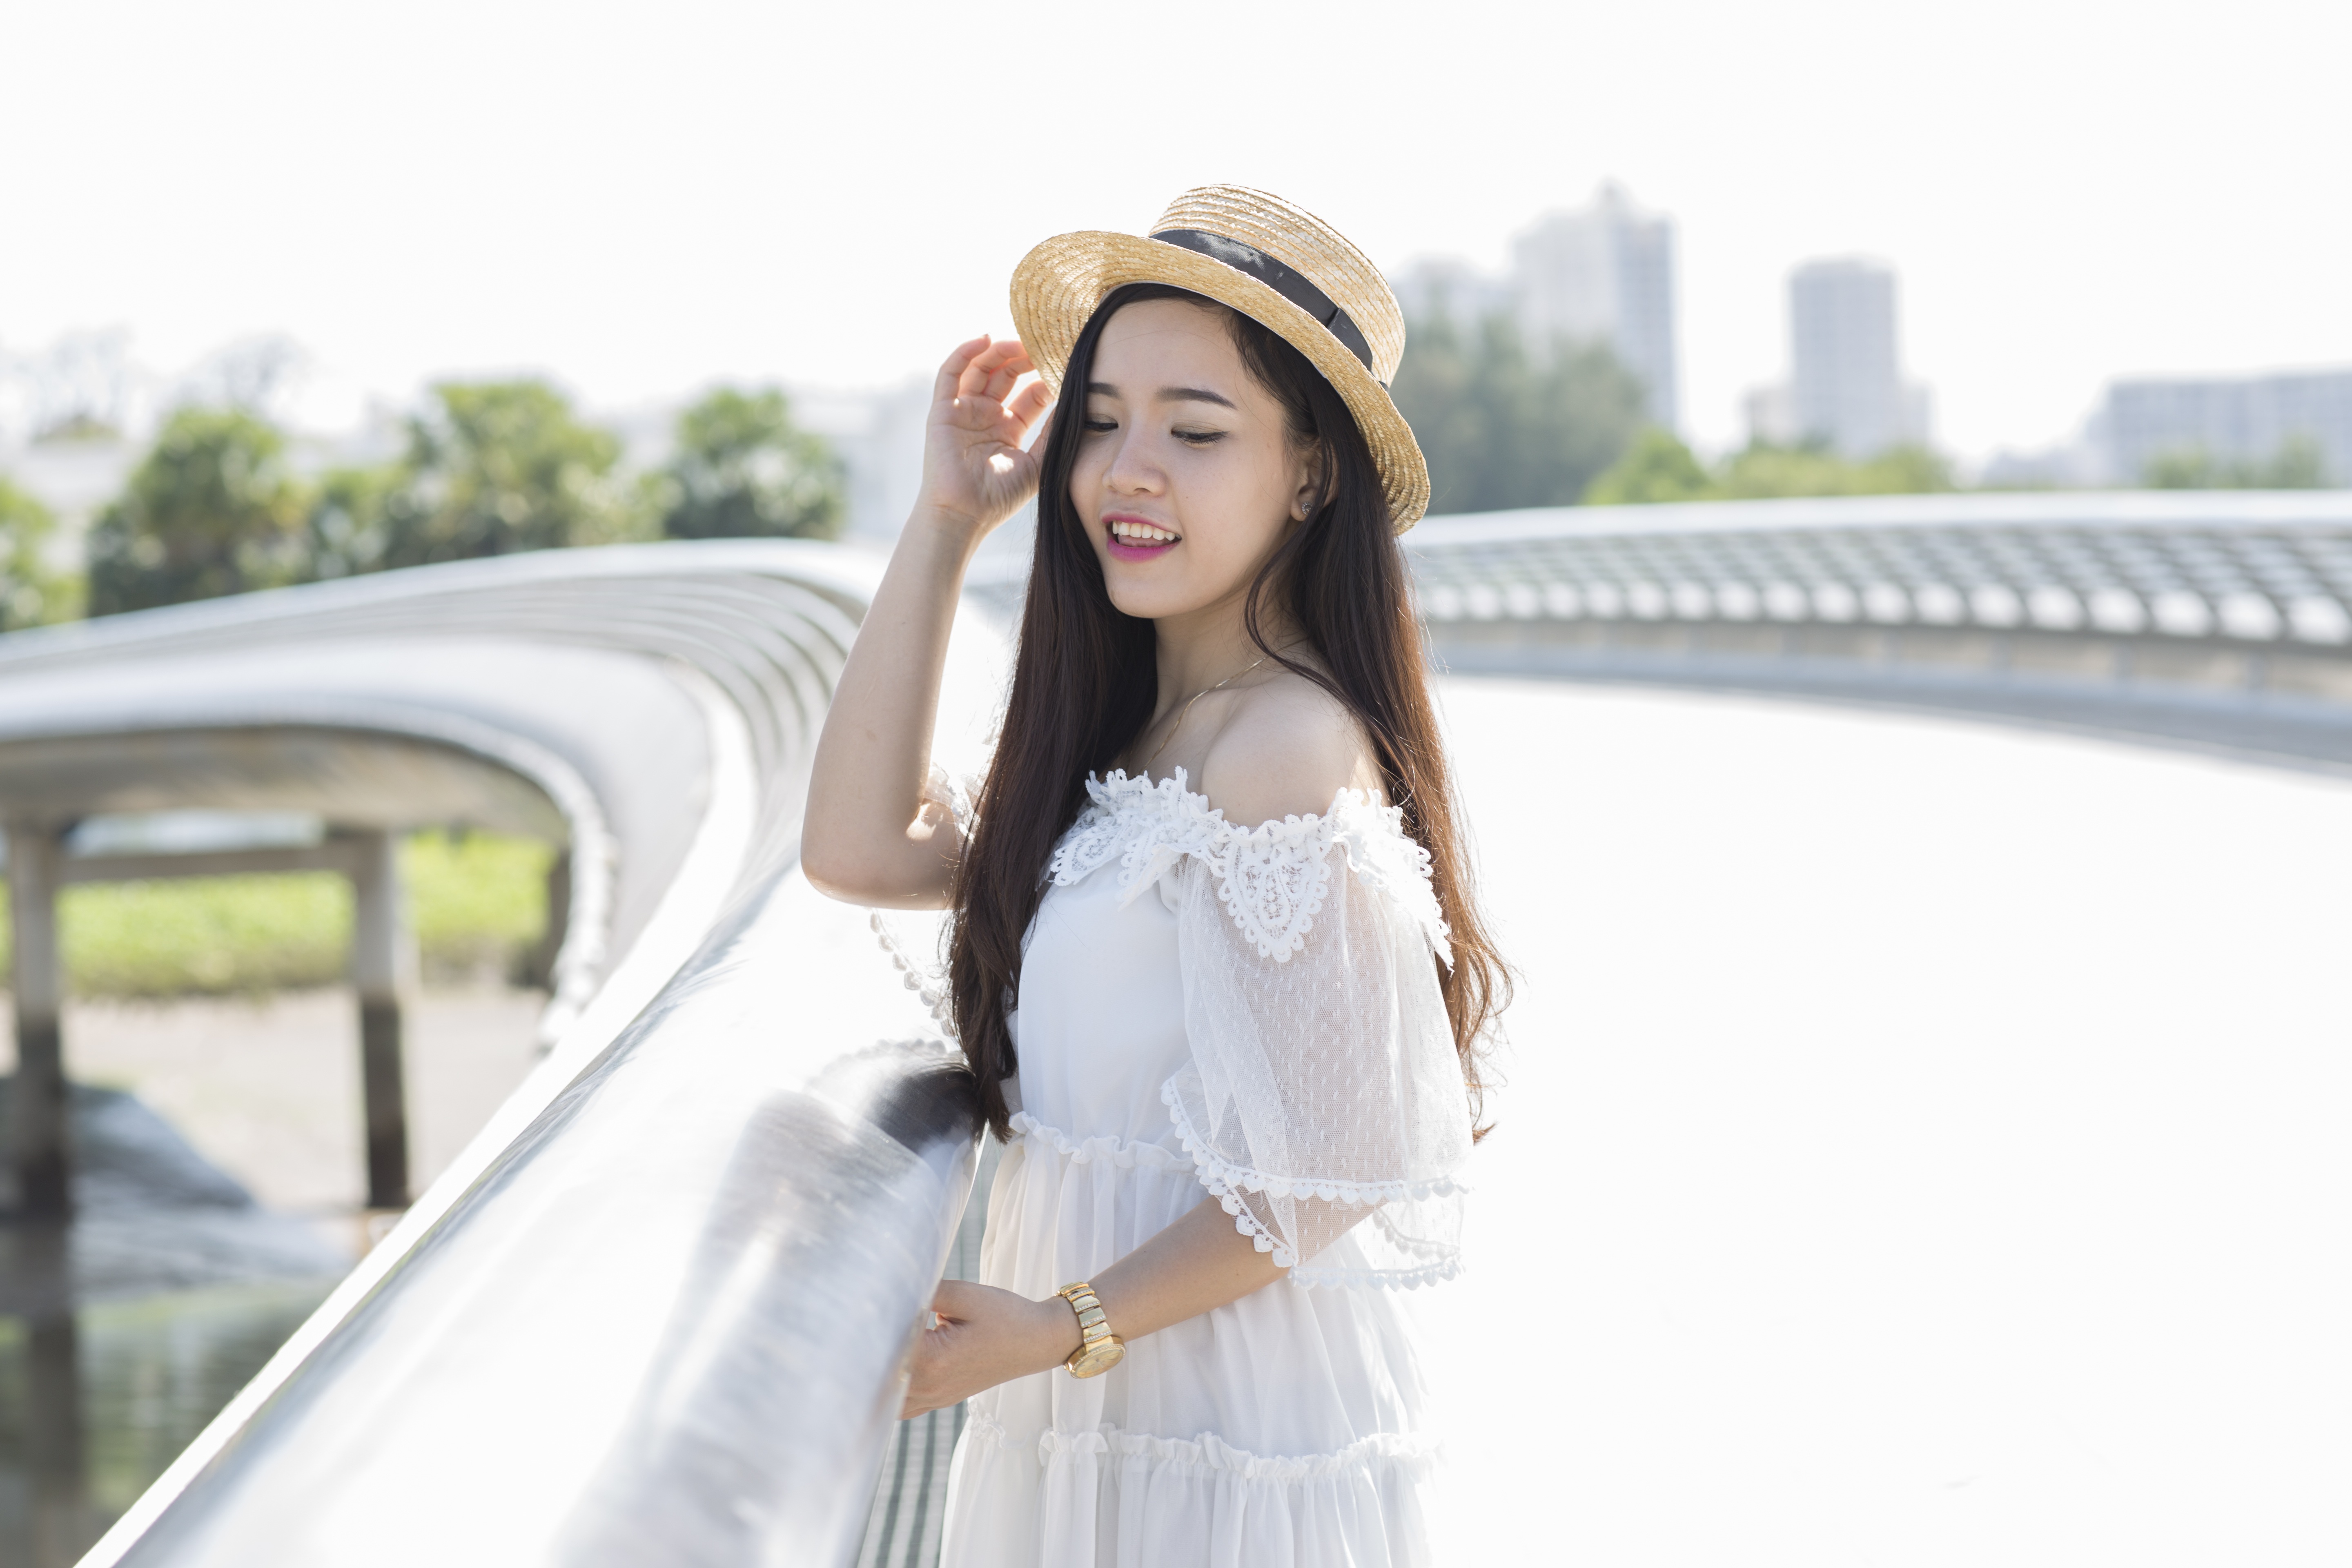
outdoor, girl, female, fashion, clothing, lifestyle, wedding dress, bride, groom, dress, women, gown, veil, photo shoot, bridal clothing